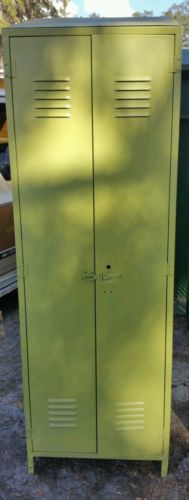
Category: cabinet